Apor Péc

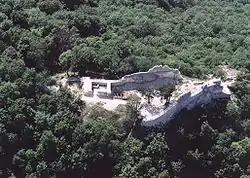
The castle of Rezi, which was seized by Apor Péc around 1290

When king Ladislaus IV led a campaign against Ivan Kőszegi and captured Kőszeg in 1286, Apor Péc, in alliance with Nicholas Kőszegi, besieged and occupied the castle of Pressburg ("Pozsony"; today Bratislava, Slovakia), as well as devastated its surrounding area in winter that year. However a local noble, vice-"ispán" John Csukárdi gathered his relatives and their forces and defeated the army of Péc, who seriously injured during the battle. After that Csukárdi reconquered the castle of Pressburg. Apor Péc lost his political influence for several years after this betrayal. He was considered a strong ally of the powerful Kőszegi family in the second half of the 1280s. According to a report, Apor invaded and seized the castle of Rezi and its surrounding lands from Tiba Tomaj around 1290.